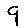
Label: 9